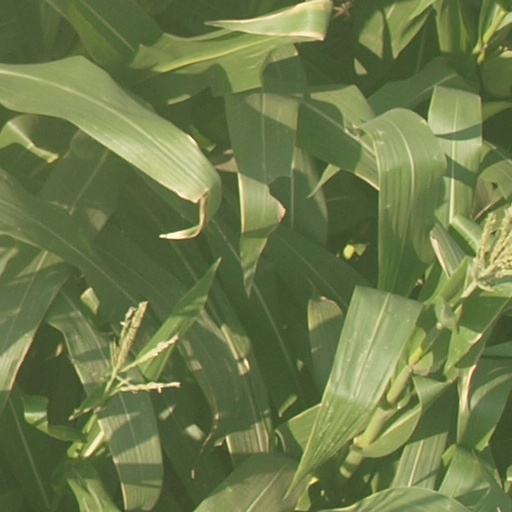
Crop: maize; corn